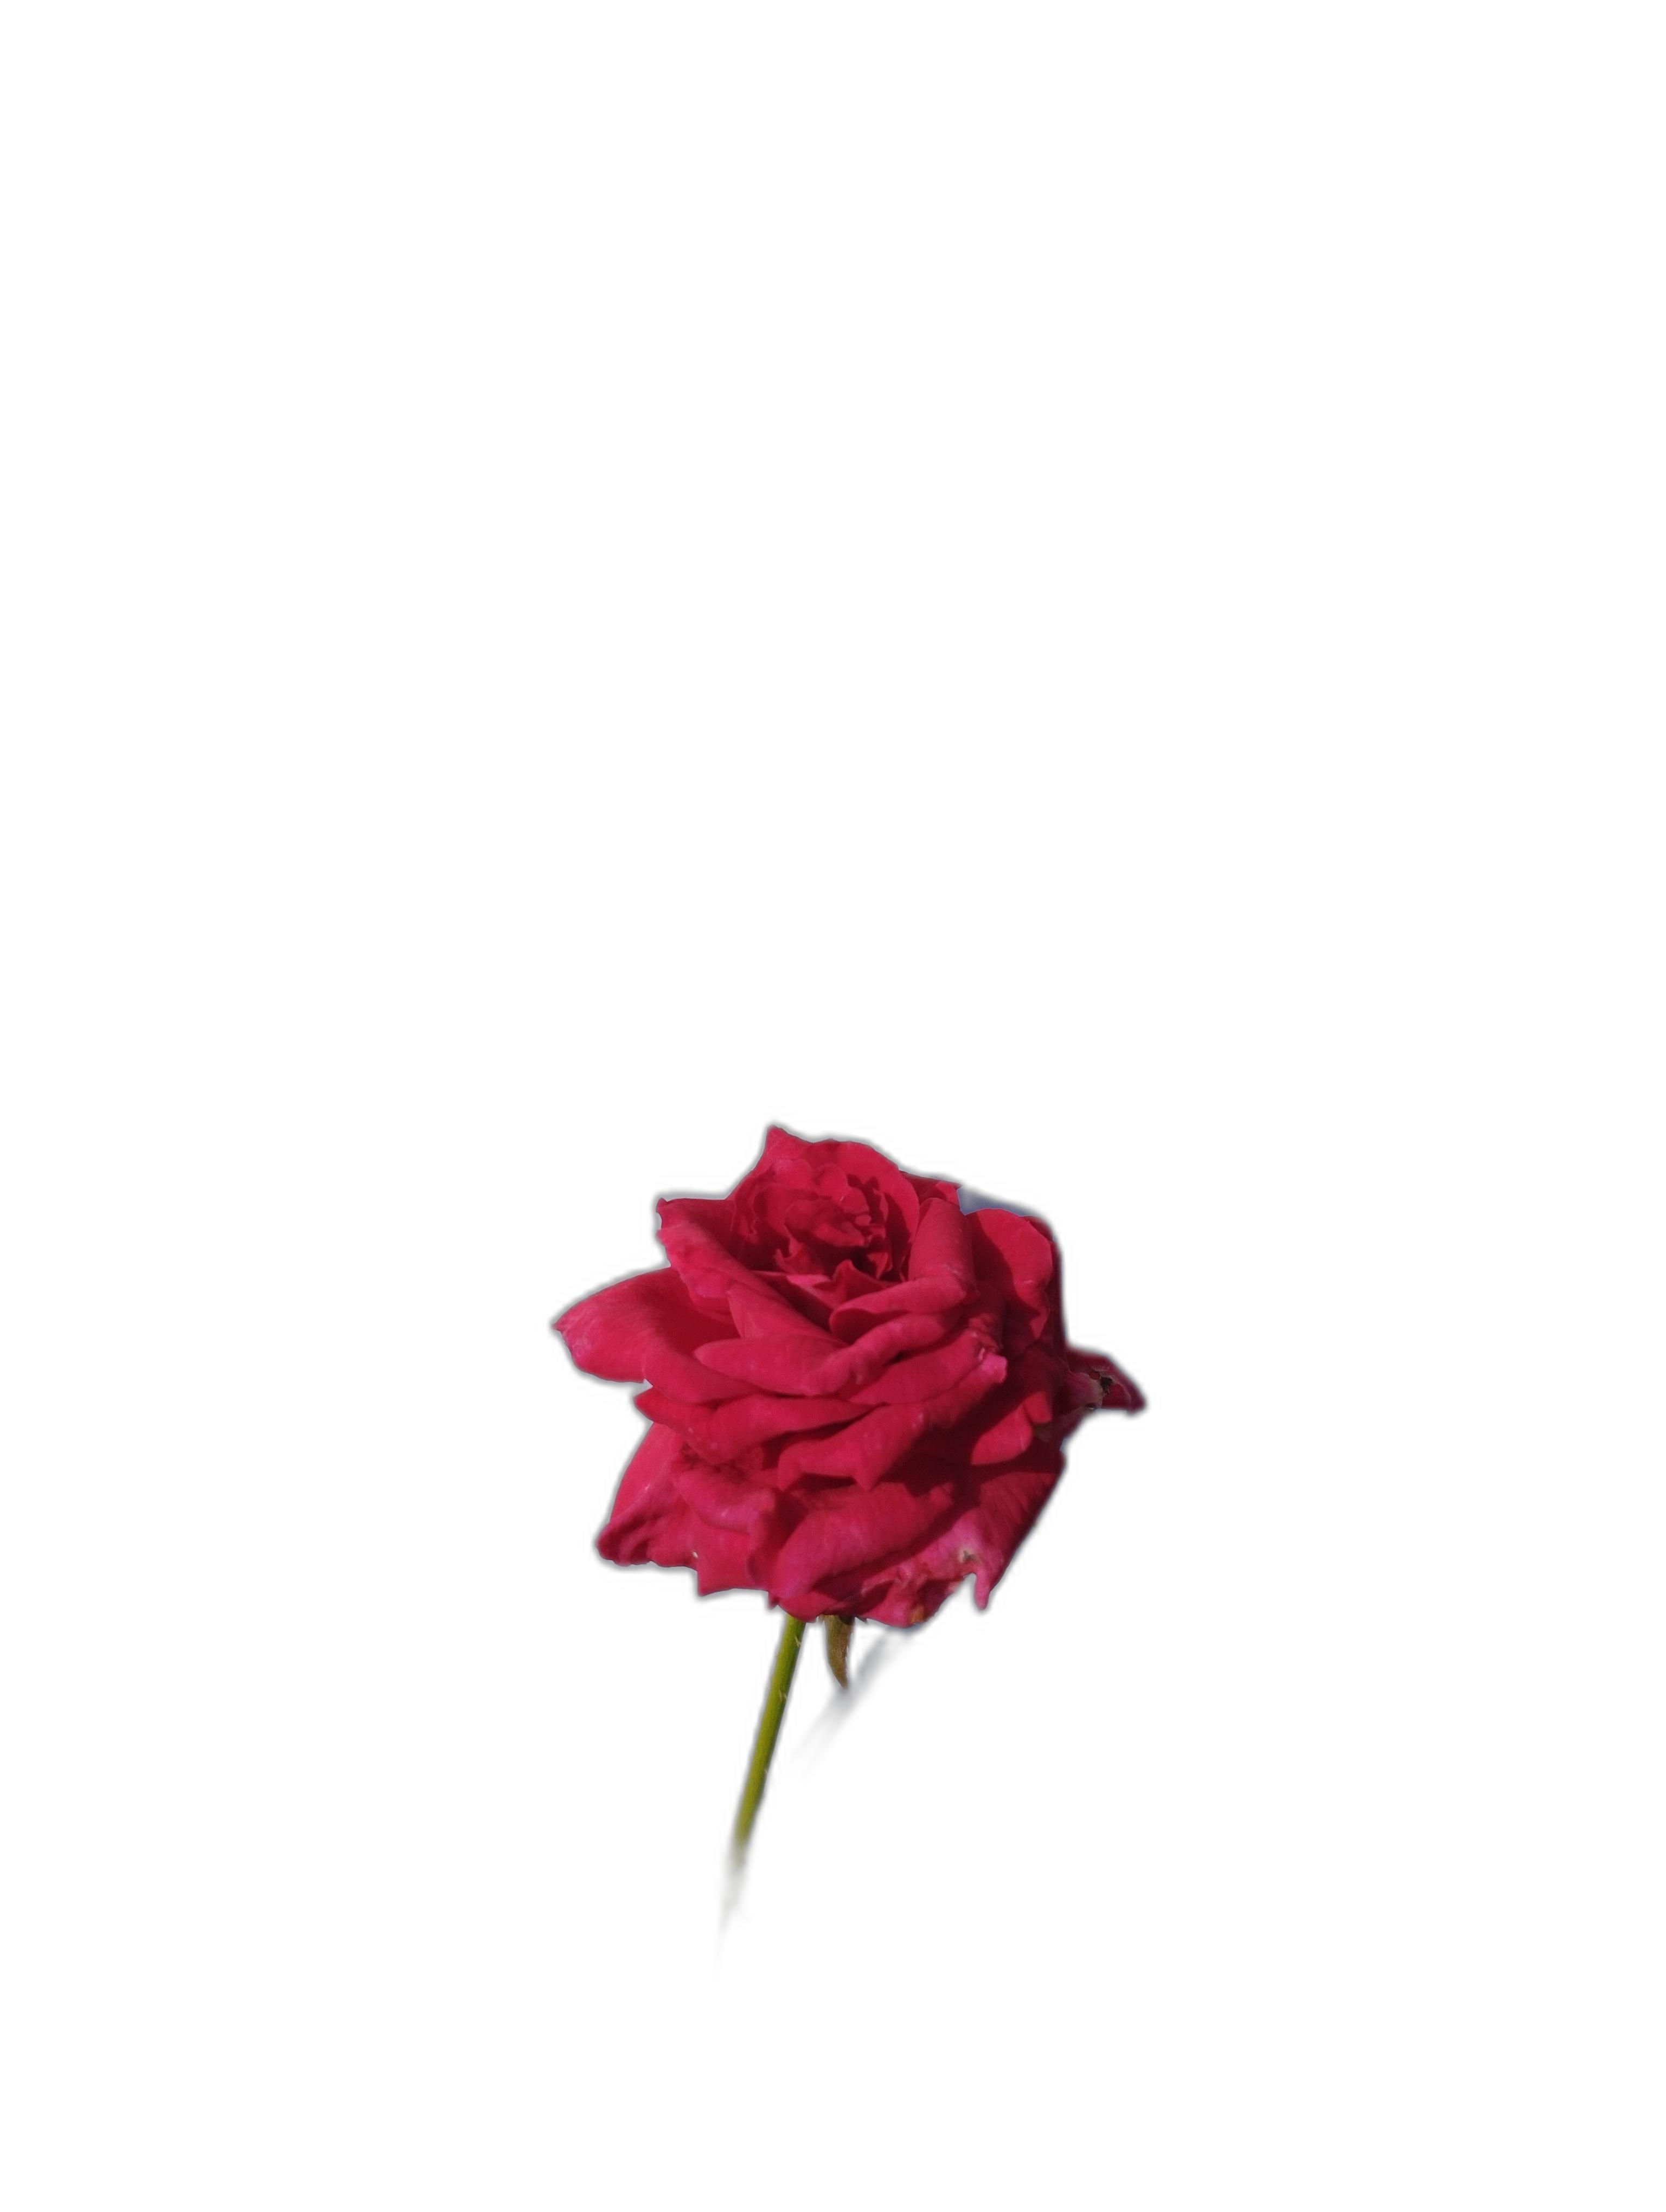
Label: Rose